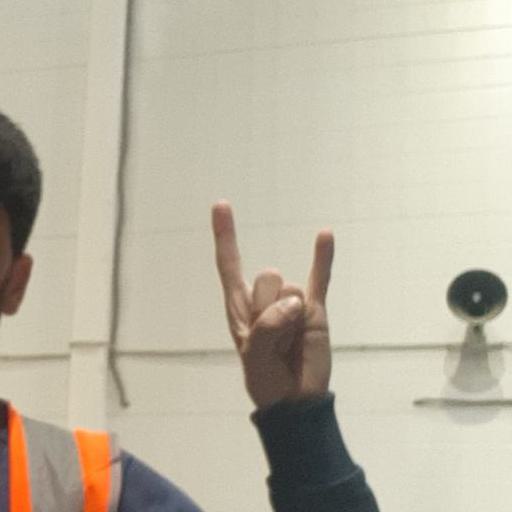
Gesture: rock